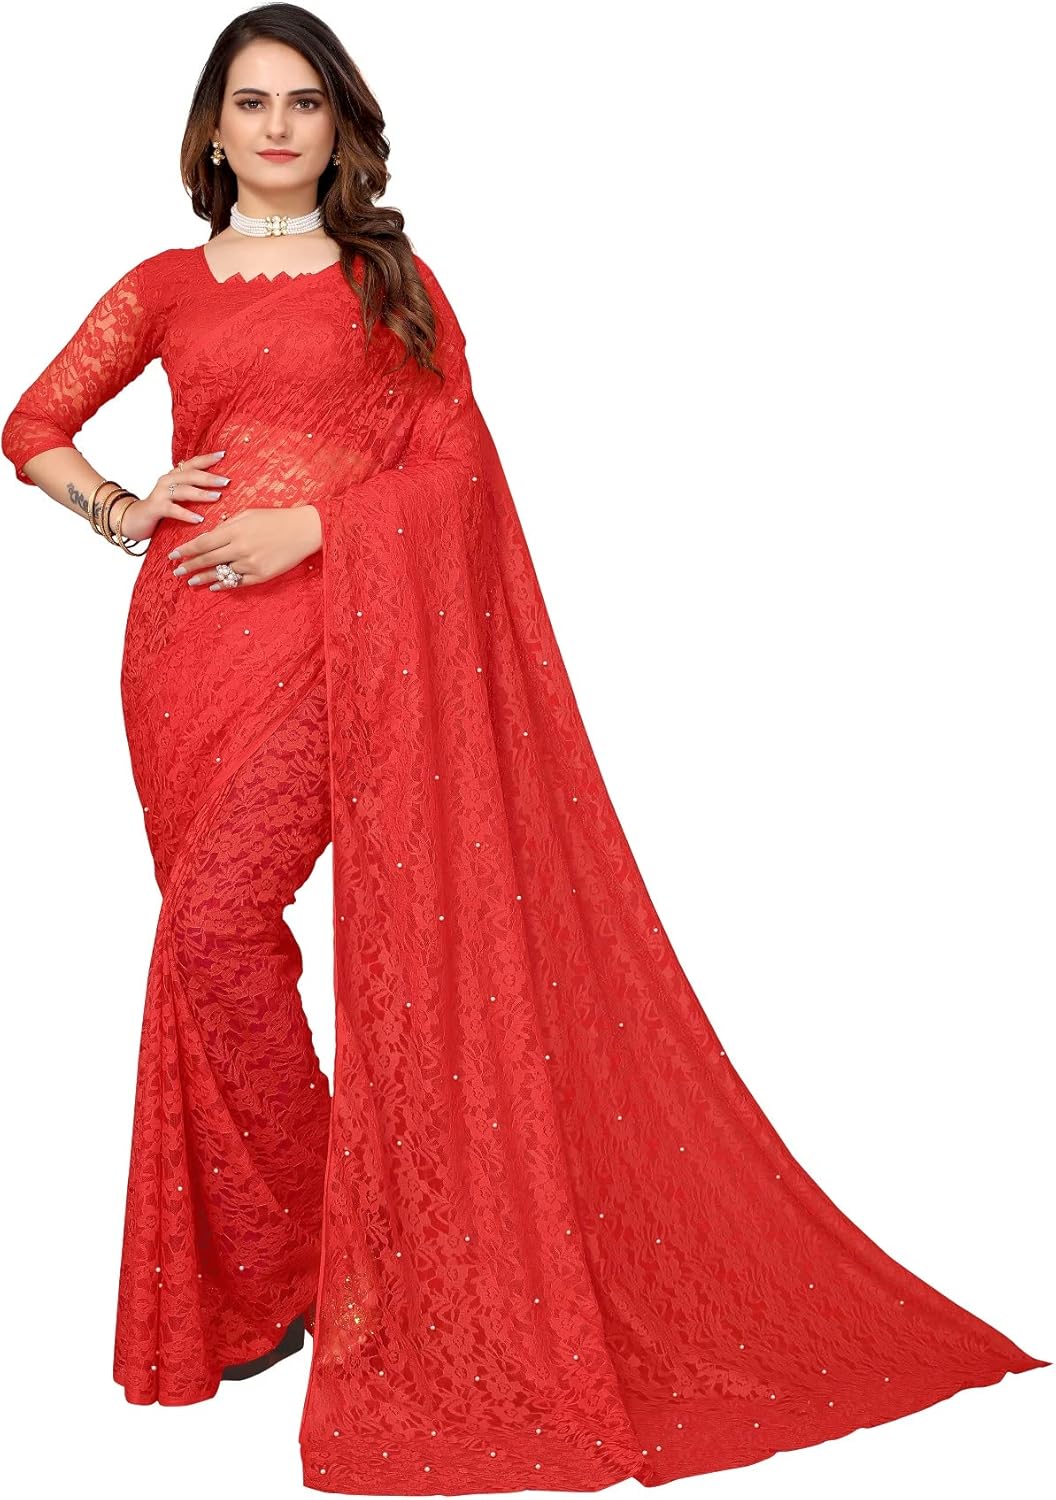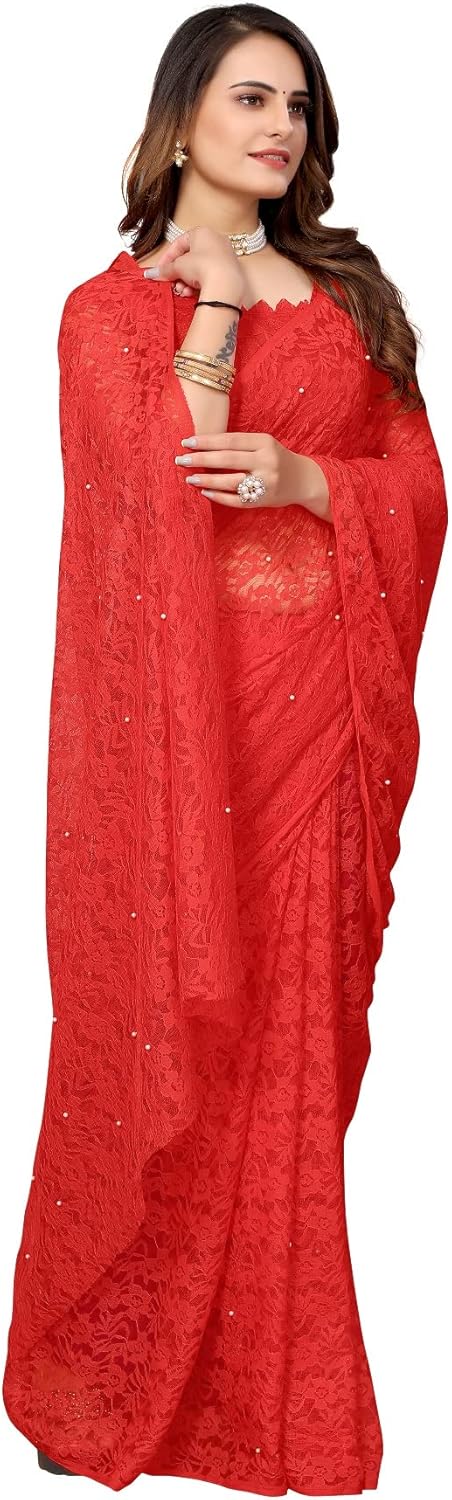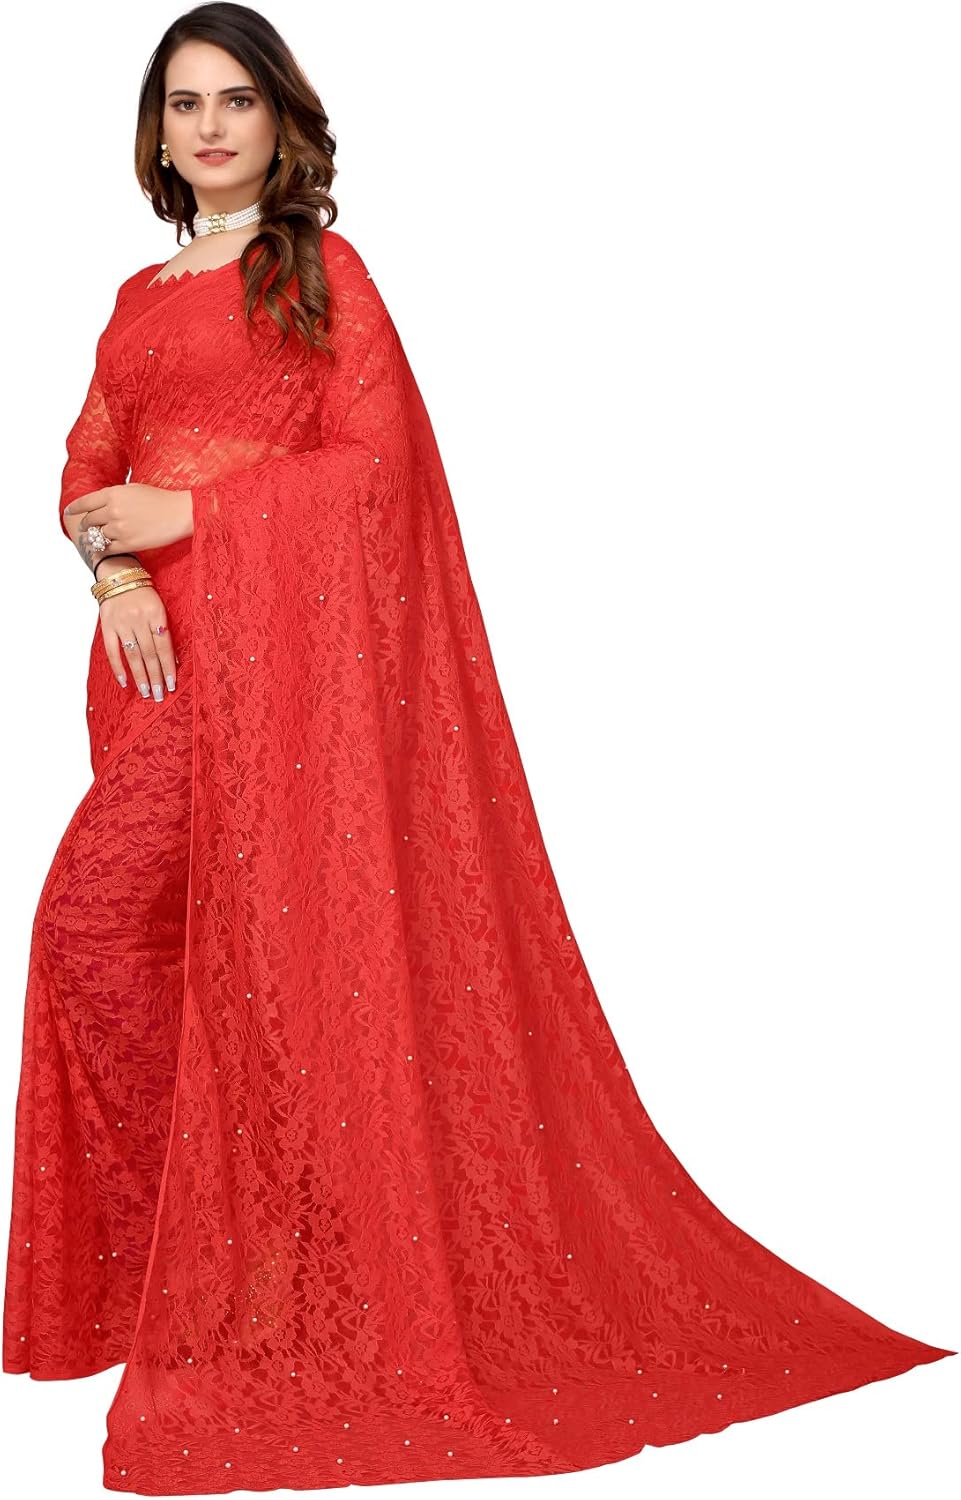
Crocon Women Saree Indian Wedding Bridal Net Pearl Work Saree Bollywood Cocktail Party Saree for Womens
Category: AMAZON FASHION
This gorgeous saree is made of woven in beautiful silk blend with jacquard work booti and traditional look border. Beautiful jacquard work booti across the body of the saree in the finest jacquard weave, set against a classic banarasi border and pallu. The saris are among the finest saris in India and are known for their gold and silver brocade or zari, fine silk and opulent embroidery. The saris are made of finely woven silk & are enhanced decorated with intricate design because of these engravings, are relatively heavy these saree. Looking stunning & classy with this saree from the house of CROCON. The saree is made from silk and is available in a set of attractive colors. The saree has a beautiful contemporary design and can be worn to festive occasions or a casual occasion where you want to flaunt your style with this outfit. As per the latest trends we giving the best experience to the Indian or western Women. Delicately woven Booti and a traditional patterned border & aanchal make this saree a unique gift from Banaras.
Features: Net | Imported | Tie closure | Hand Wash Only | 🥻 SAREE LENGTH - 5.5 Meter | BLOUSE LENGTH - 0.8 Meter | Saree Work : Weaving | Blouse Work: Plain, Wash Care : Machine Wash & Hand Wash | IRON CARE - Use of only Low Iron | 🥻 SAREE COMES WITH -Saree comes with unstitched blouse piece, which is attached with end of the saree only. Buyer have to cut blouse part from the saree(If you received separate blouse piece material then no need to cut from the saree) and need to get it stitched from tailor.We are not provide any saree Fall with the Sraee.This Beautiful Crocon Cotton Silk with Beautiful Floral Printed Saree Handmade in INDIA. | 🥻 GIVE A DEFINITION TO YOUR LOOK -Sari/Saree define your nature and personality. The saree has a beautiful contemporary design and can be worn to festive occasions or a casual occasion where you want to flaunt your style with this outfit.Sarees can make you look festive ready instantly with basic statement elements. Make a statement even with the simplest or printed saree. Style any look in your own way… to make it feel fresh. | 🥻 NOTE: Product Color May Slightly Vary Due to Photographic Lighting Sources or Your Monitor Settings.